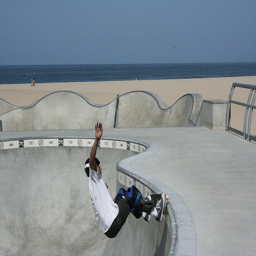
A skate boarder reaches the edge of the ramp.
A skateboarder performs a trick at a skate park.
A boy practicing skate tricks at  a skate park.
A young man doing skate board tricks at the beach.
A boy is at a skateboard park coming up the wall.